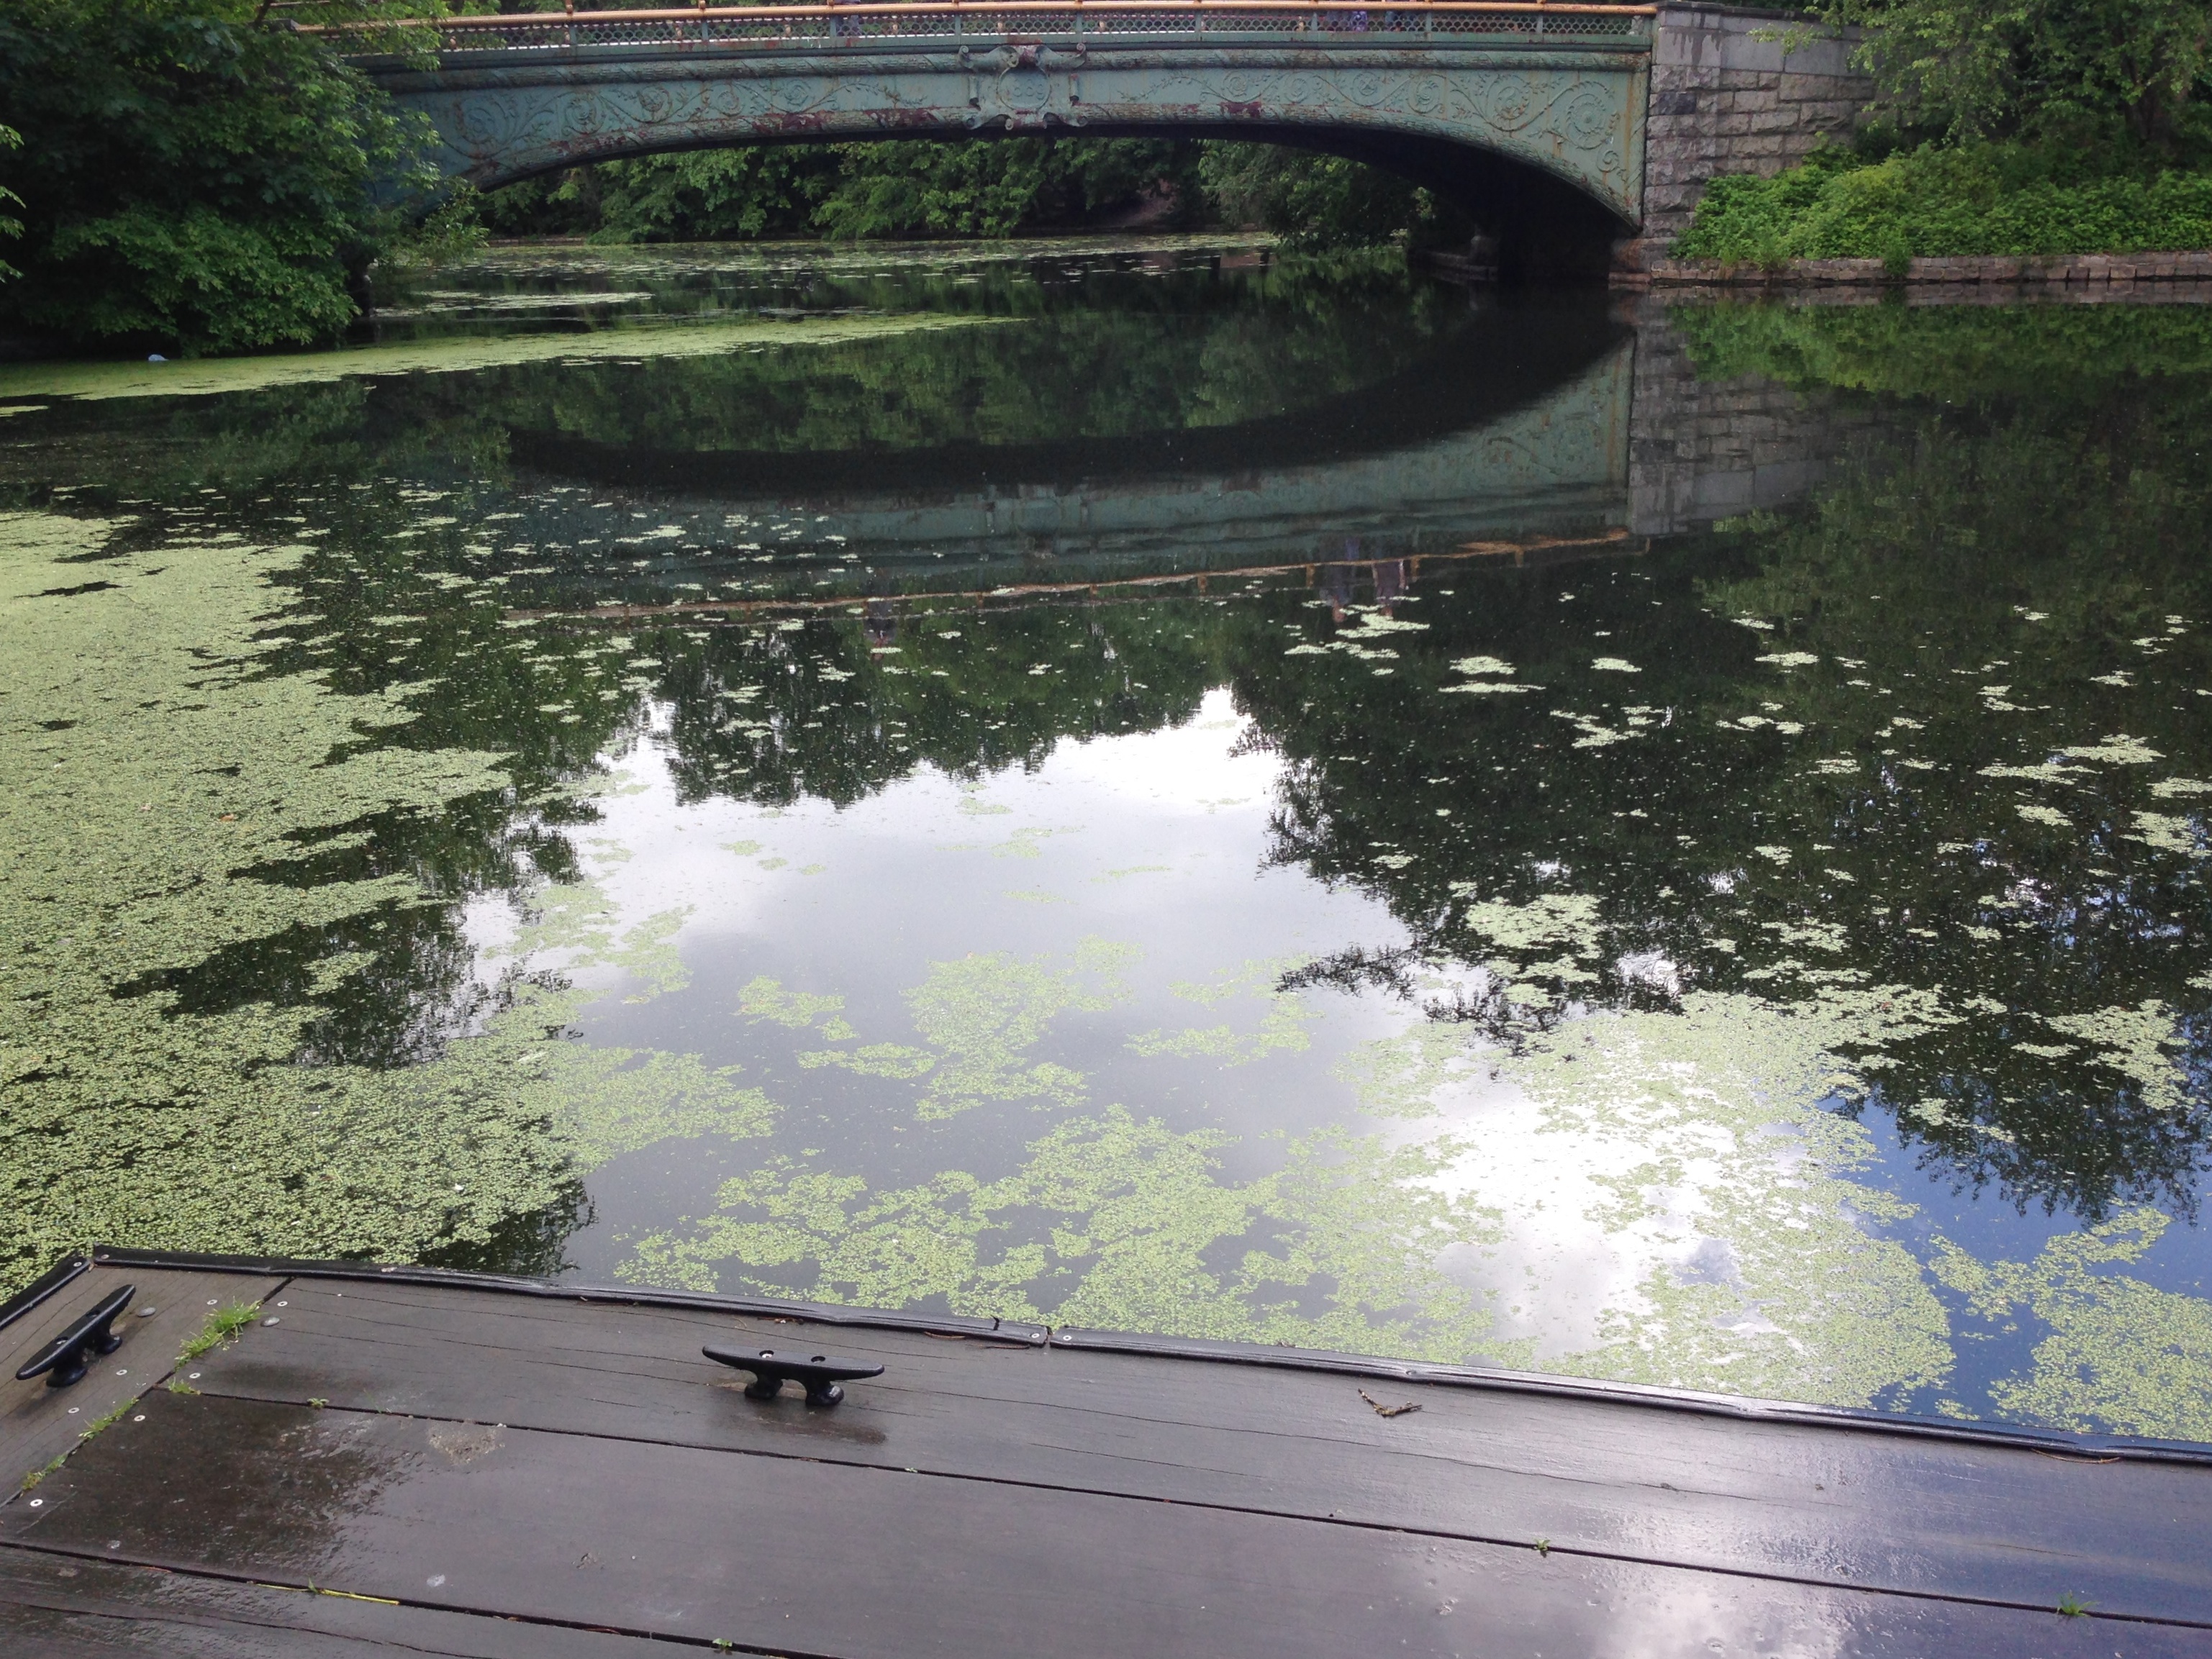
water, pond, reflection, swimming pool, reservoir, waterway, reflecting pool, fish pond